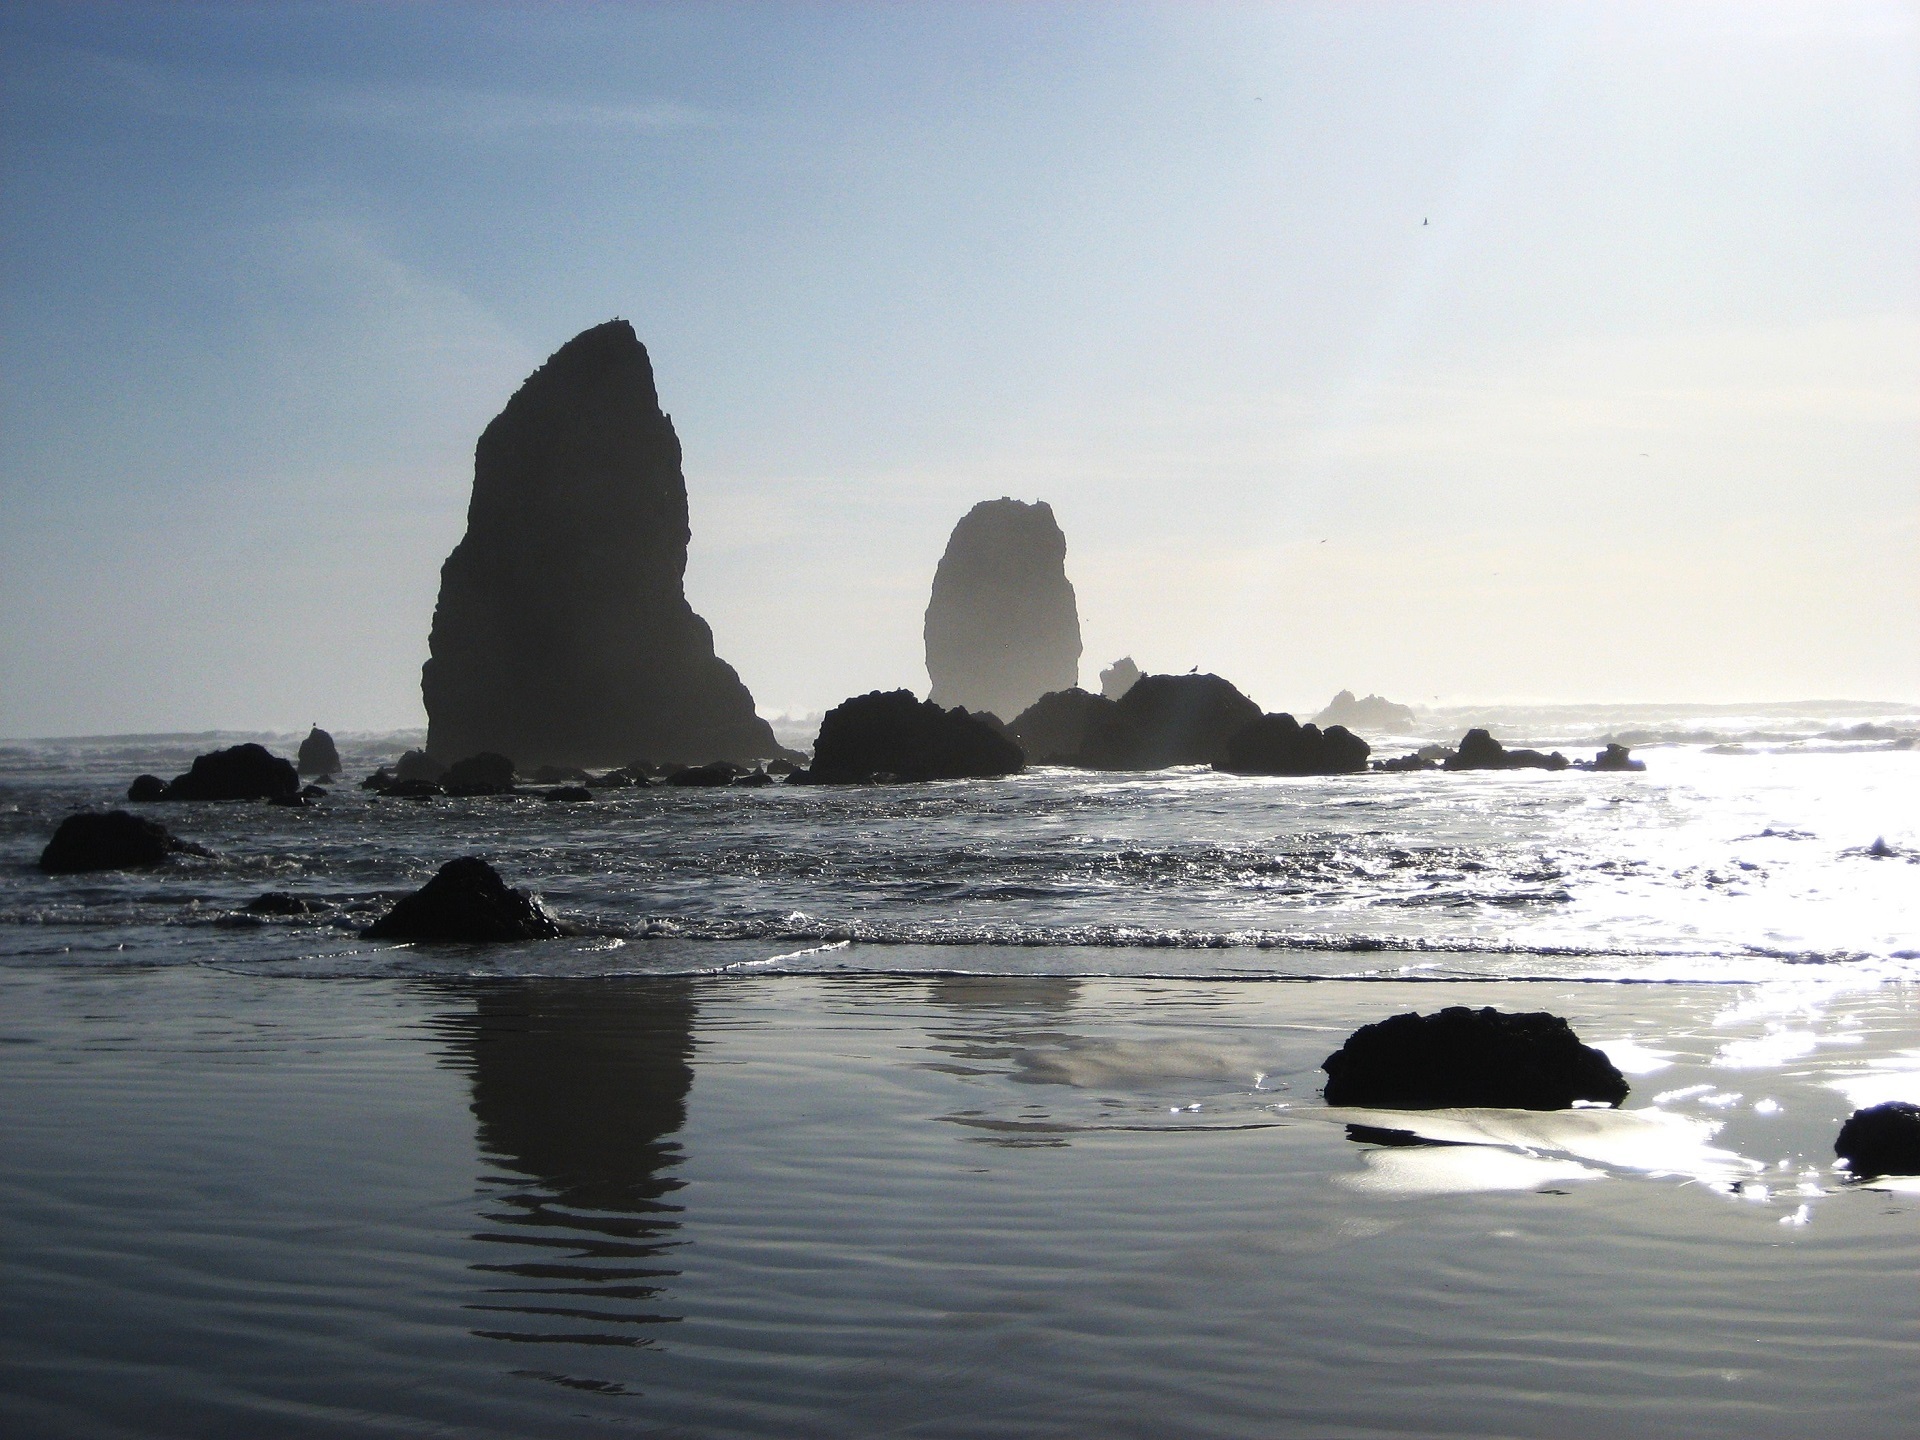
beach, sea, coast, water, nature, sand, rock, ocean, horizon, cloud, sky, sunset, shore, wave, coastline, dusk, reflection, tower, seascape, bay, seashore, terrain, material, body of water, rocks, outdoors, shadows, waves, pillars, reflections, cape, wind wave